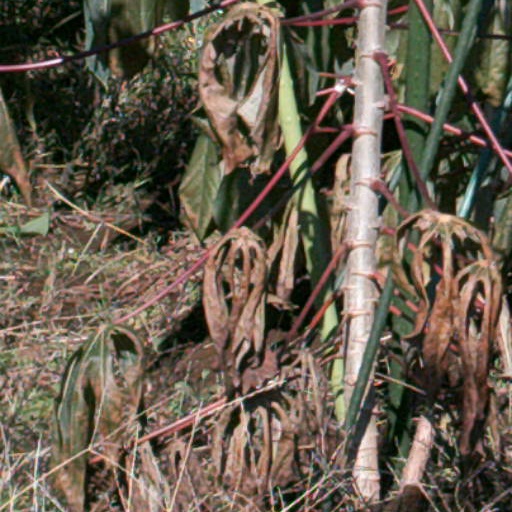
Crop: cassava